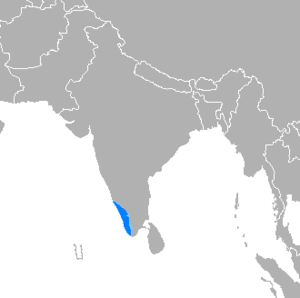
Malayalam (sprog)
Udbredelsesområdet for malayalam
Malayalam er et dravidisk sprog der tales i Kerala i det sydvestlige Indien.